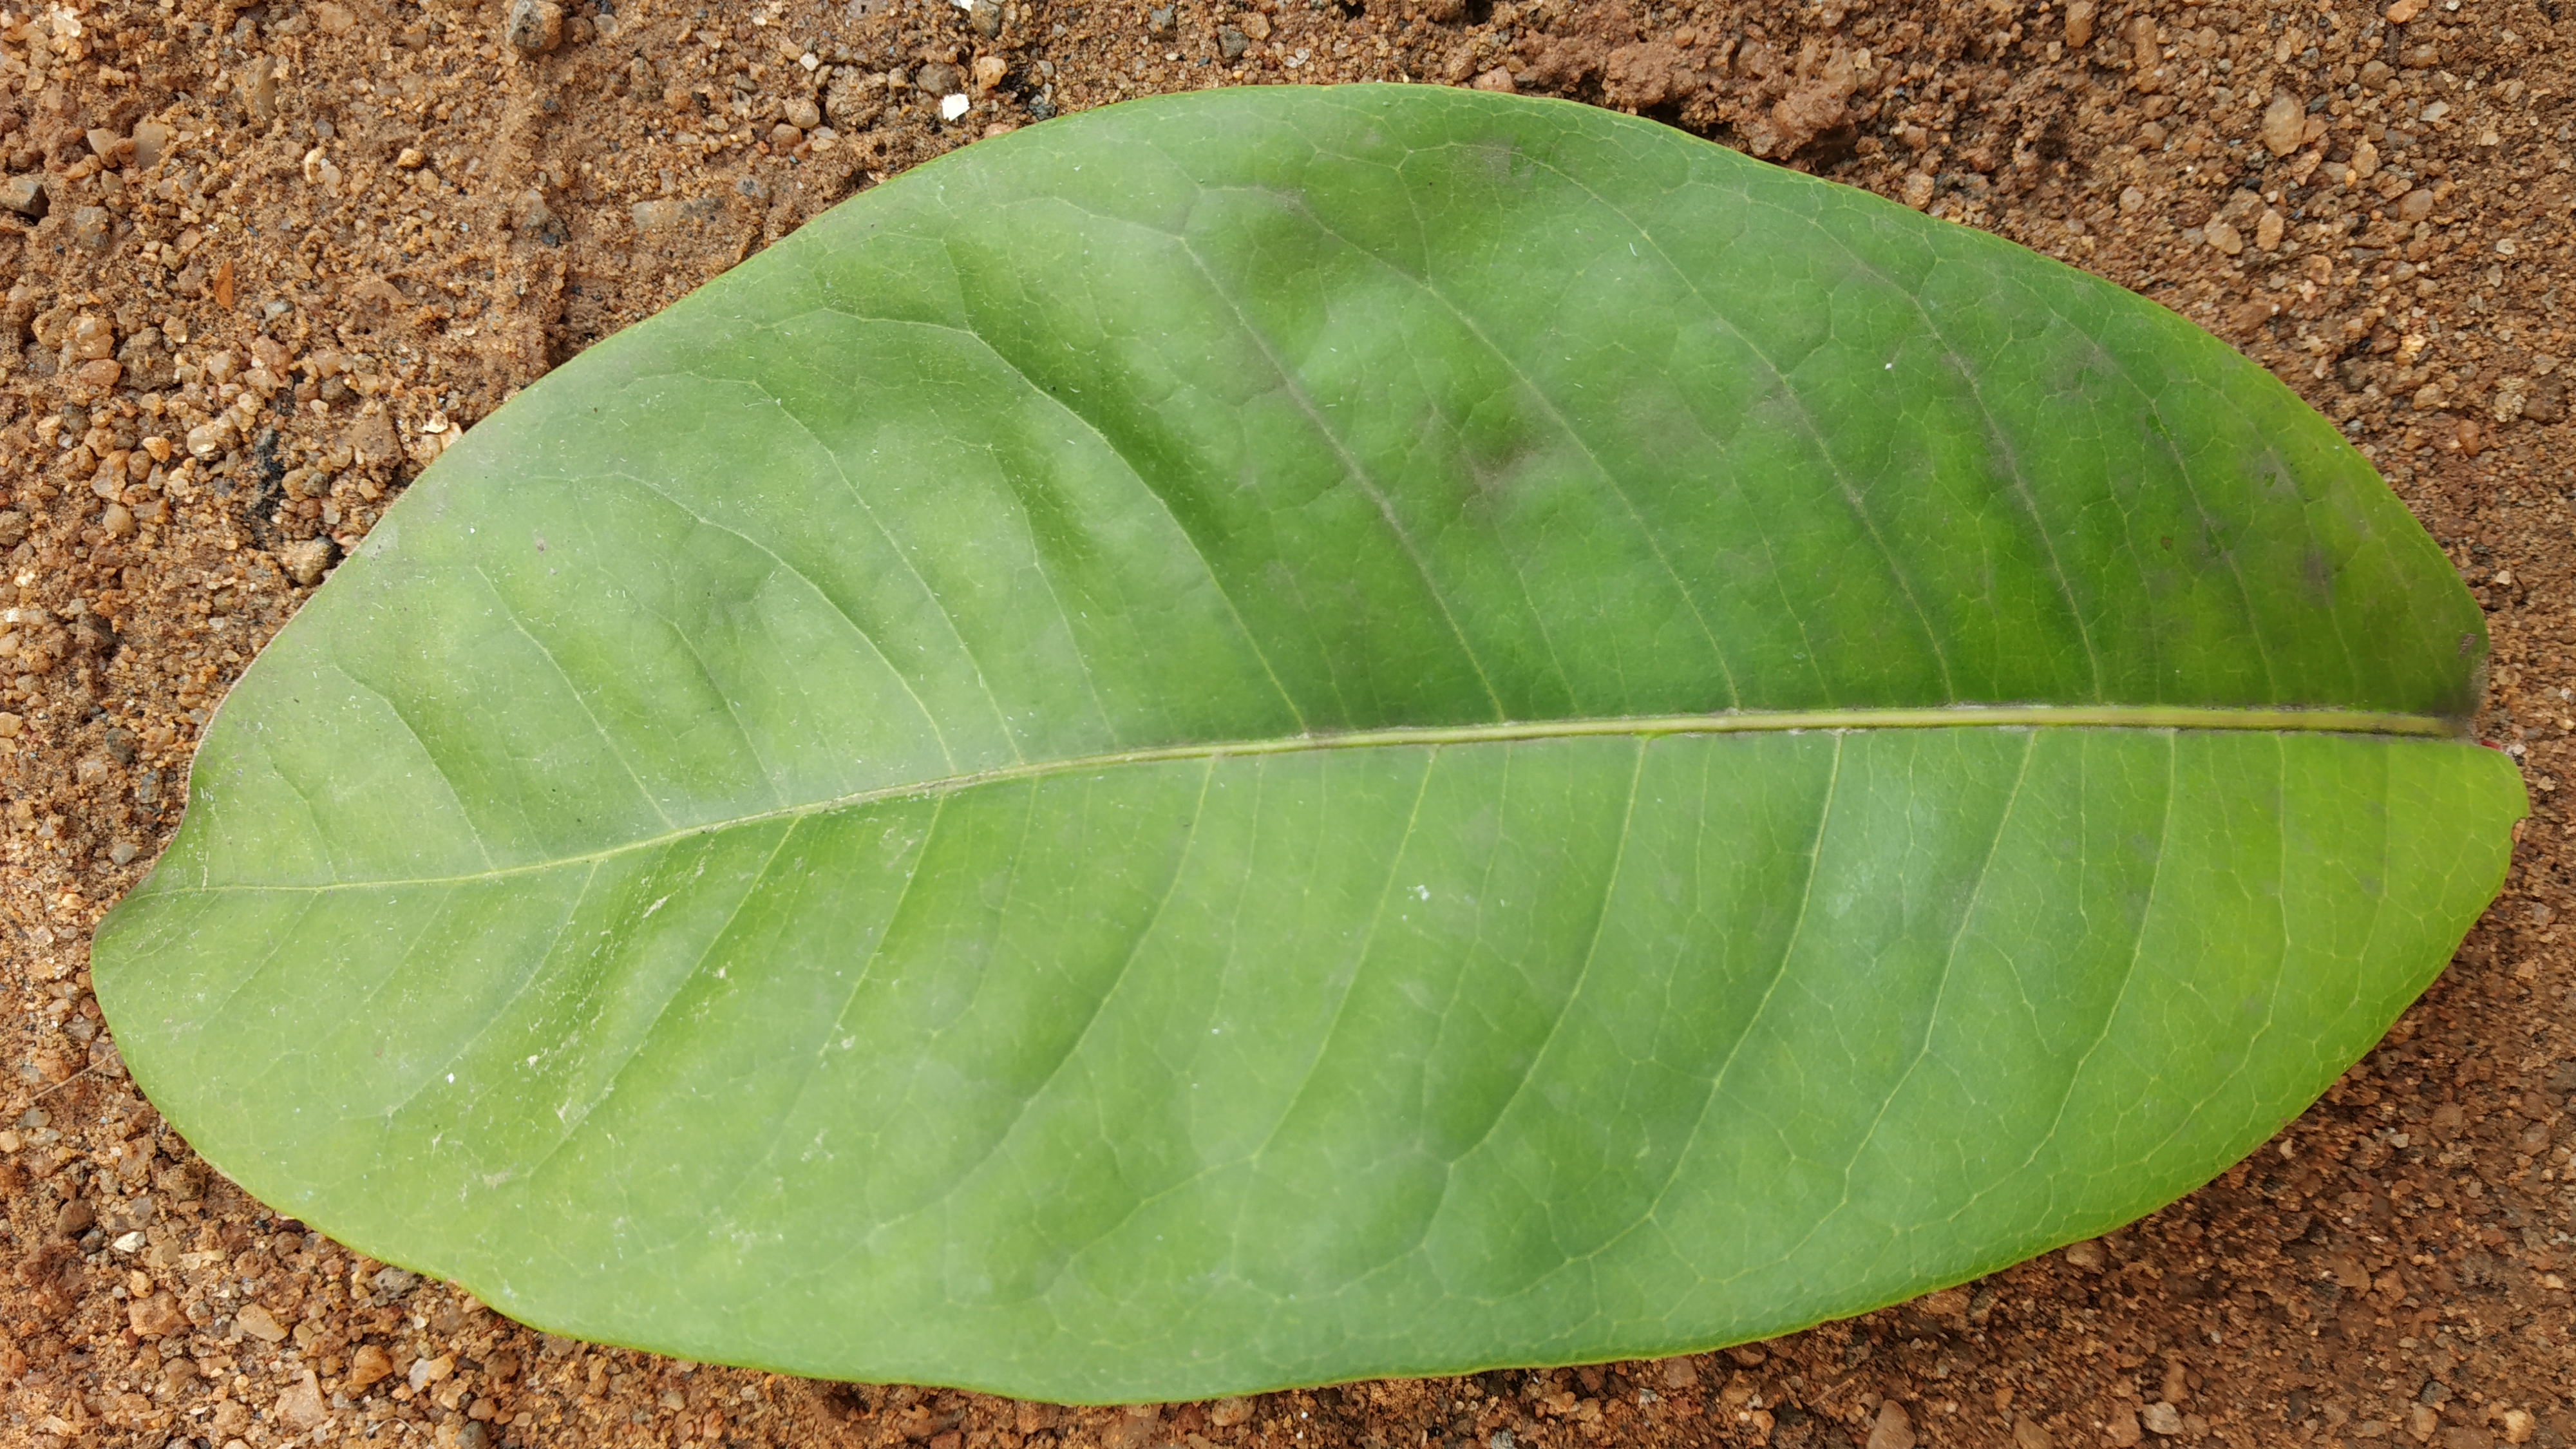
Plant: kepala